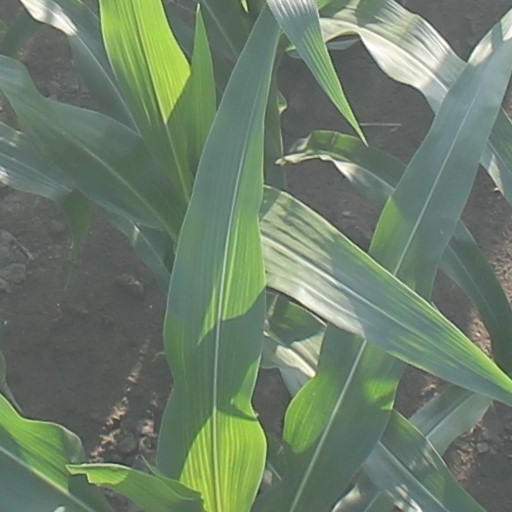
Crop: maize; corn